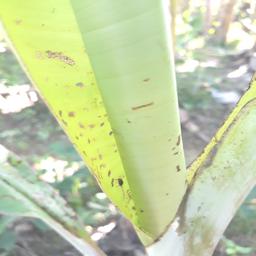
Label: BANANA APHIDS